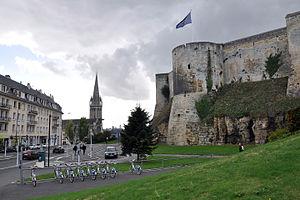
Vue de Caen: le château et l'église Saint-Pierre.